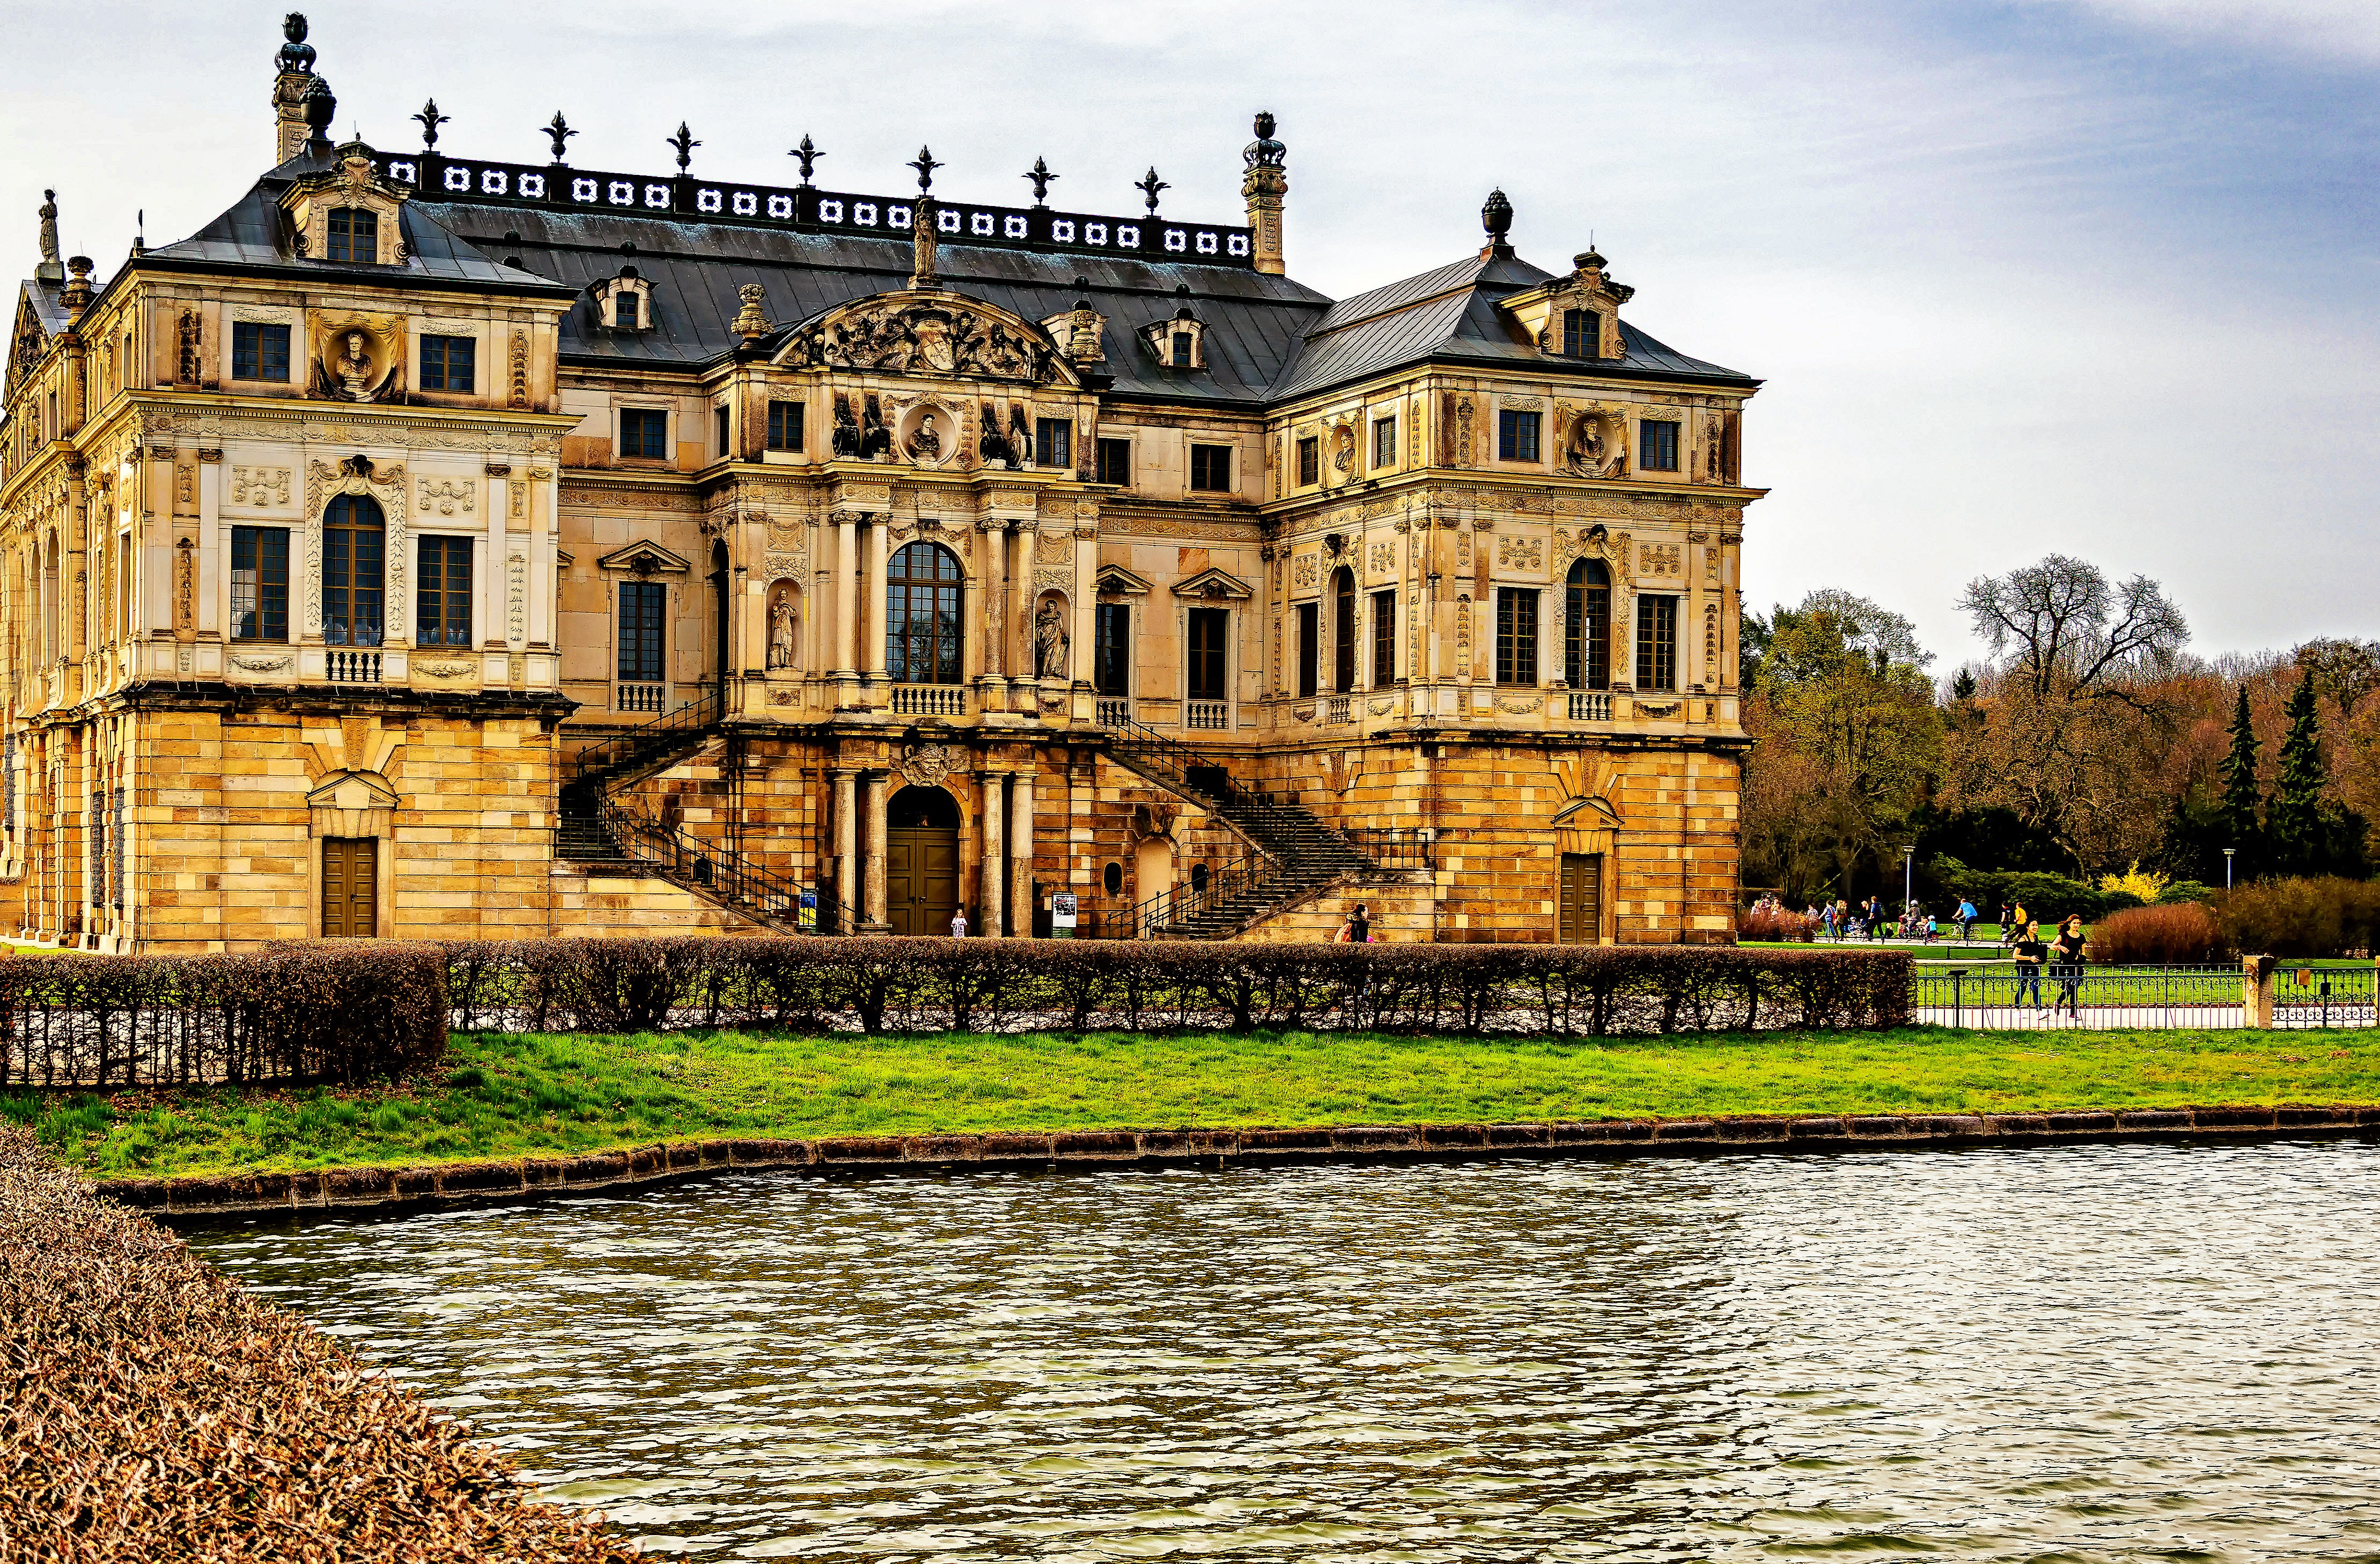
estate, building, landmark, mansion, chateau, property, palace, architecture, house, sky, stately home, reflection, water, tree, home, historic house, waterway, manor house, facade, grass, castle, villa, bank, river, tourist attraction